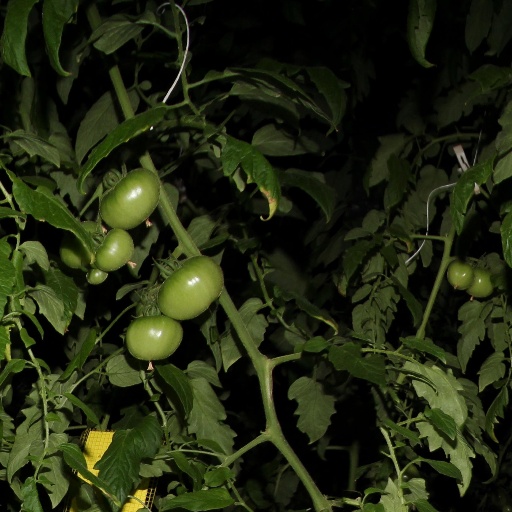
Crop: tomato